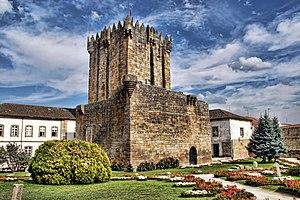
Chaves est une municipalité du Portugal, située dans le district de Vila Real et la région Nord.